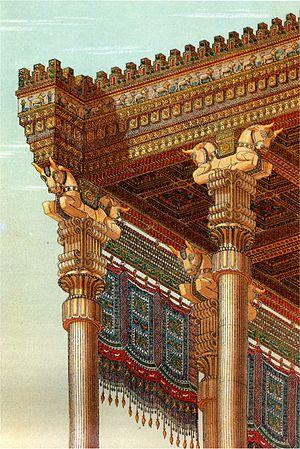
Jérôme Charles Chipiez, né le 11 janvier 1835 à Écully et mort le 9 novembre 1901 à Paris 6e, est un architecte, historien de l’architecture, égyptologue français du XIXᵉ siècle.
Persépolis, Parsa en vieux-persan, était une capitale de l’empire perse achéménide. Le site se trouve dans la plaine de Marvdasht, au pied de la montagne Kuh-e Rahmat, à environ 75 km au nord-est de la ville de Shiraz, province de Fars, Iran.